Serbu Firearms

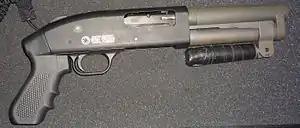

Serbu Firearms is an American manufacturer of firearms based in Tampa, Florida, founded by mechanical engineer Mark Serbu.